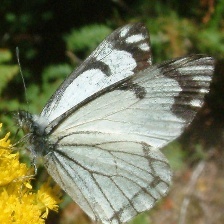
Species: PINE WHITE
Butterfly family (ImageNet category): cabbage_butterfly